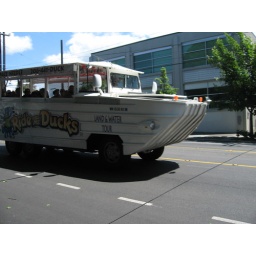
duck tours by my house